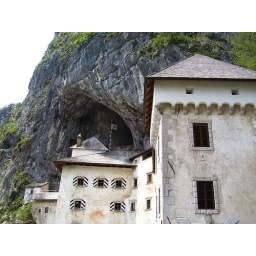
castle in the rock